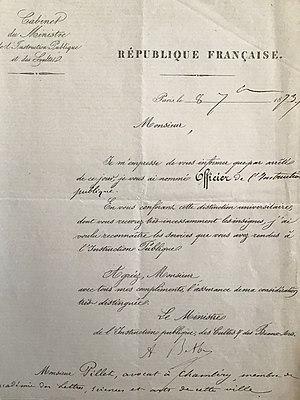
Lettre du Cabinet du Ministre de l’Instruction Publique et des Cultes nommant Louis Pillet, avocat à Chambéry et membre de l’Académie des Lettres, sciences et arts de cette ville, Officier de l’Instruction Publique.
Louis Pillet, né le 9 mai 1819 à Chambéry et mort le 16 janvier 1895 à Chambéry, est un avocat, qui fut quatre fois Président de l'Académie des sciences, belles-lettres et arts de Savoie.